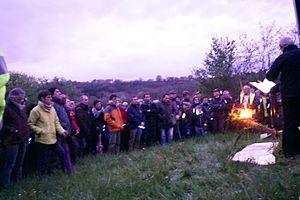
Lors de la commémoration de l'offensive Nivelle. Marche entre Craonne et Craonnelle.
Craonne est une commune française située dans le département de l'Aisne, en région Hauts-de-France.